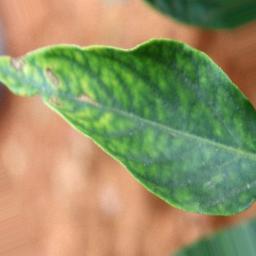
Label: nutritional